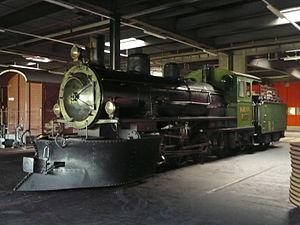
Les G 4/5 sont des locomotives à vapeur à tender séparé commandées à 29 exemplaires dès 1904 par les chemins de fer rhétiques. Construites par la SLM Winterthur, elles sont restées en service jusqu'à l'électrification du réseau, principalement sur la ligne de l’Albula. Deux exemplaires sont préservés en état de marche.
Les Chemins de fer rhétiques, parfois désignés par le sigle RhB, sont une entreprise ferroviaire de Suisse, basée à Coire dans le canton des Grisons.